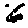
Label: 6